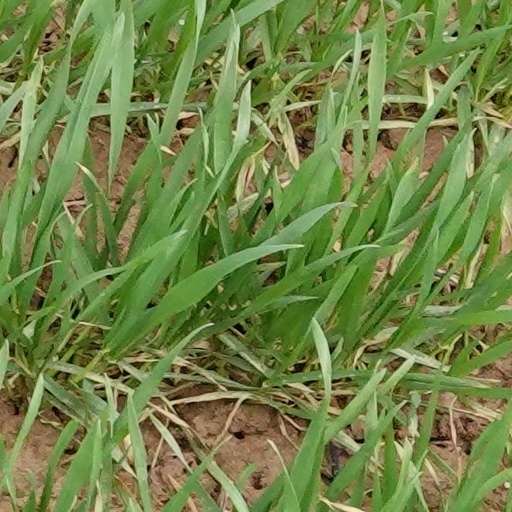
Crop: wheat